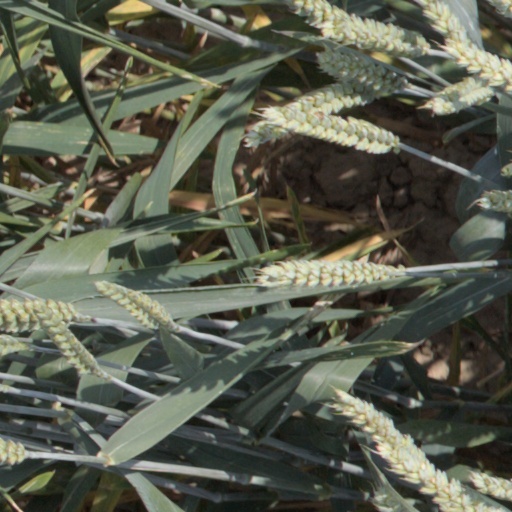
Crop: wheat